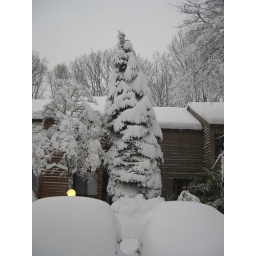
Morning of Saturday, 2/6/2010, around 8am. Pine tree where the birds are living.